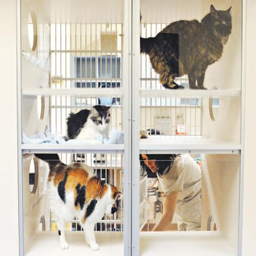
the shelter has areas for cats